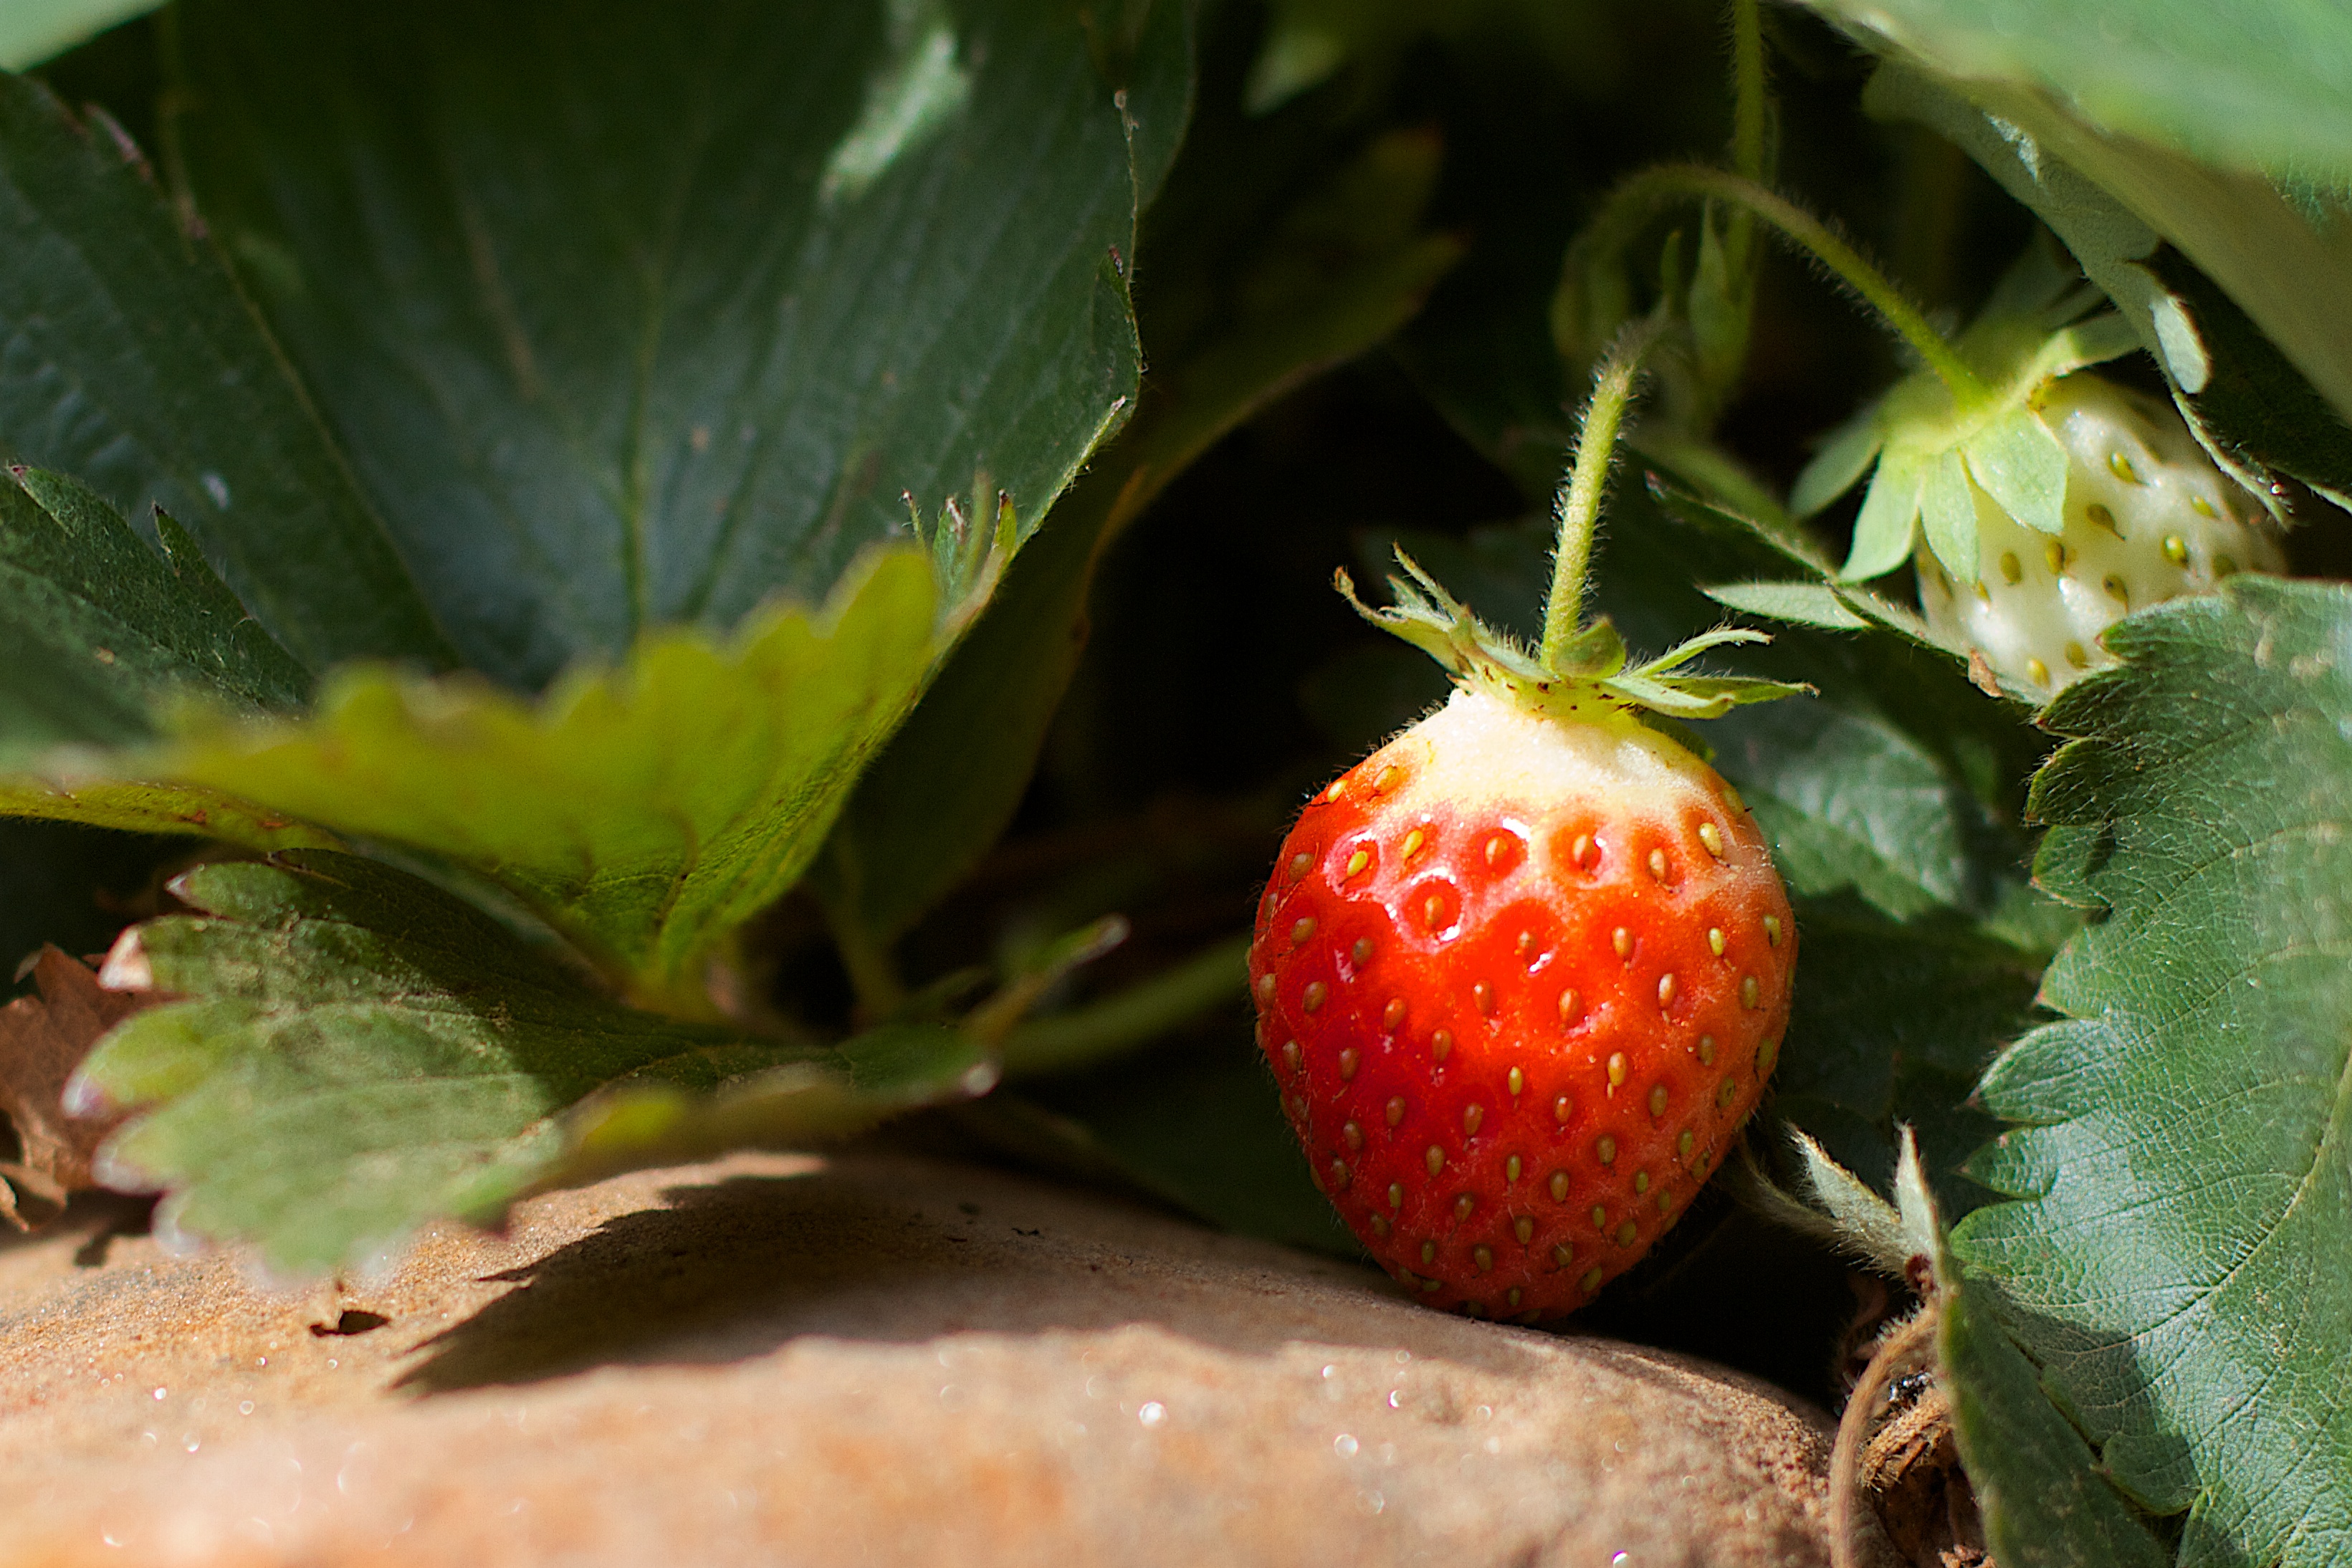
plant, fruit, leaf, flower, food, produce, botany, flora, strawberry, strawberries, macro photography, flowering plant, land plant